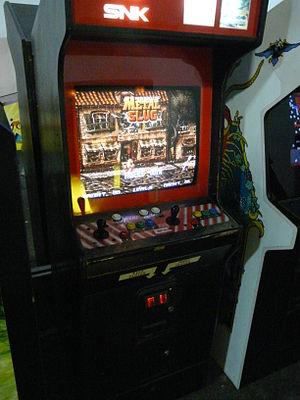
Borne d'arcade Metal Slug au Musée Mécanique de San Francisco (États-Unis)